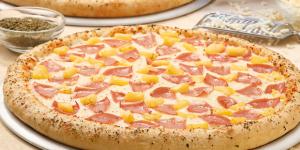
pizza hawaiana de jamon y pina